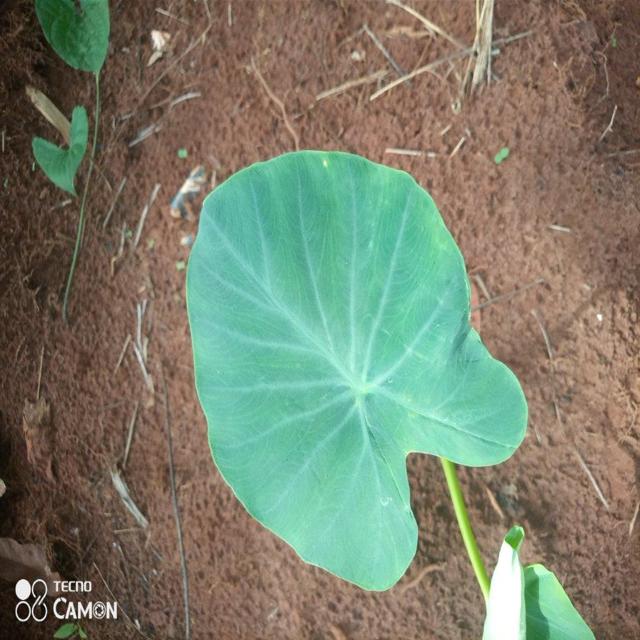
Label: Healthy